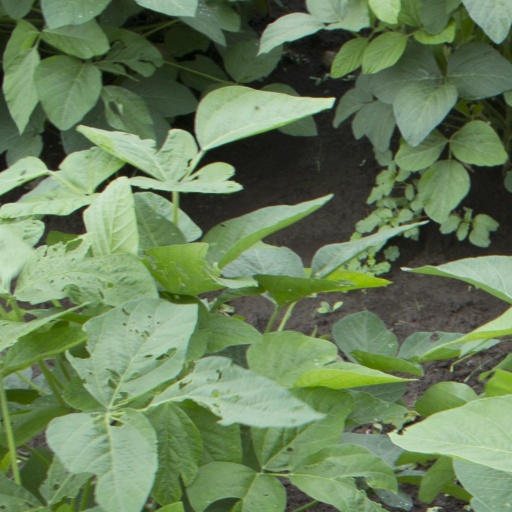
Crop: soybean